Hardcore punk

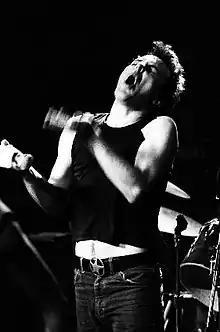
Jello Biafra performing with the Dead Kennedys

Shortly after Black Flag debuted in Los Angeles, Dead Kennedys were formed in San Francisco. While the band's early releases were played in a style closer to traditional punk rock, "In God We Trust, Inc." (1981) marked a shift into hardcore. Similar to Black Flag and Youth Brigade, Dead Kennedys released their albums on their own label, which in DK's case was Alternative Tentacles. The scene was helped in particular by the San Francisco club Mabuhay Gardens, whose promoter, Dirk Dirksen, became known as "The Pope of Punk". Another important local institution was Tim Yohannan's Maximumrocknroll, which started as a radio show in 1977, but branched out into a fanzine in 1982.